Islam in Timor-Leste

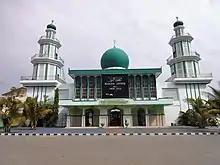
An-Nur Mosque

Islam in Timor-Leste is the minority religion. According to official figures, 3.6% of the population of Timor Leste are Muslims 2020. The majority of Muslims are Sunni.